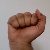
The image shows a hand gesture representing the letter 'A' in Indian Sign Language.